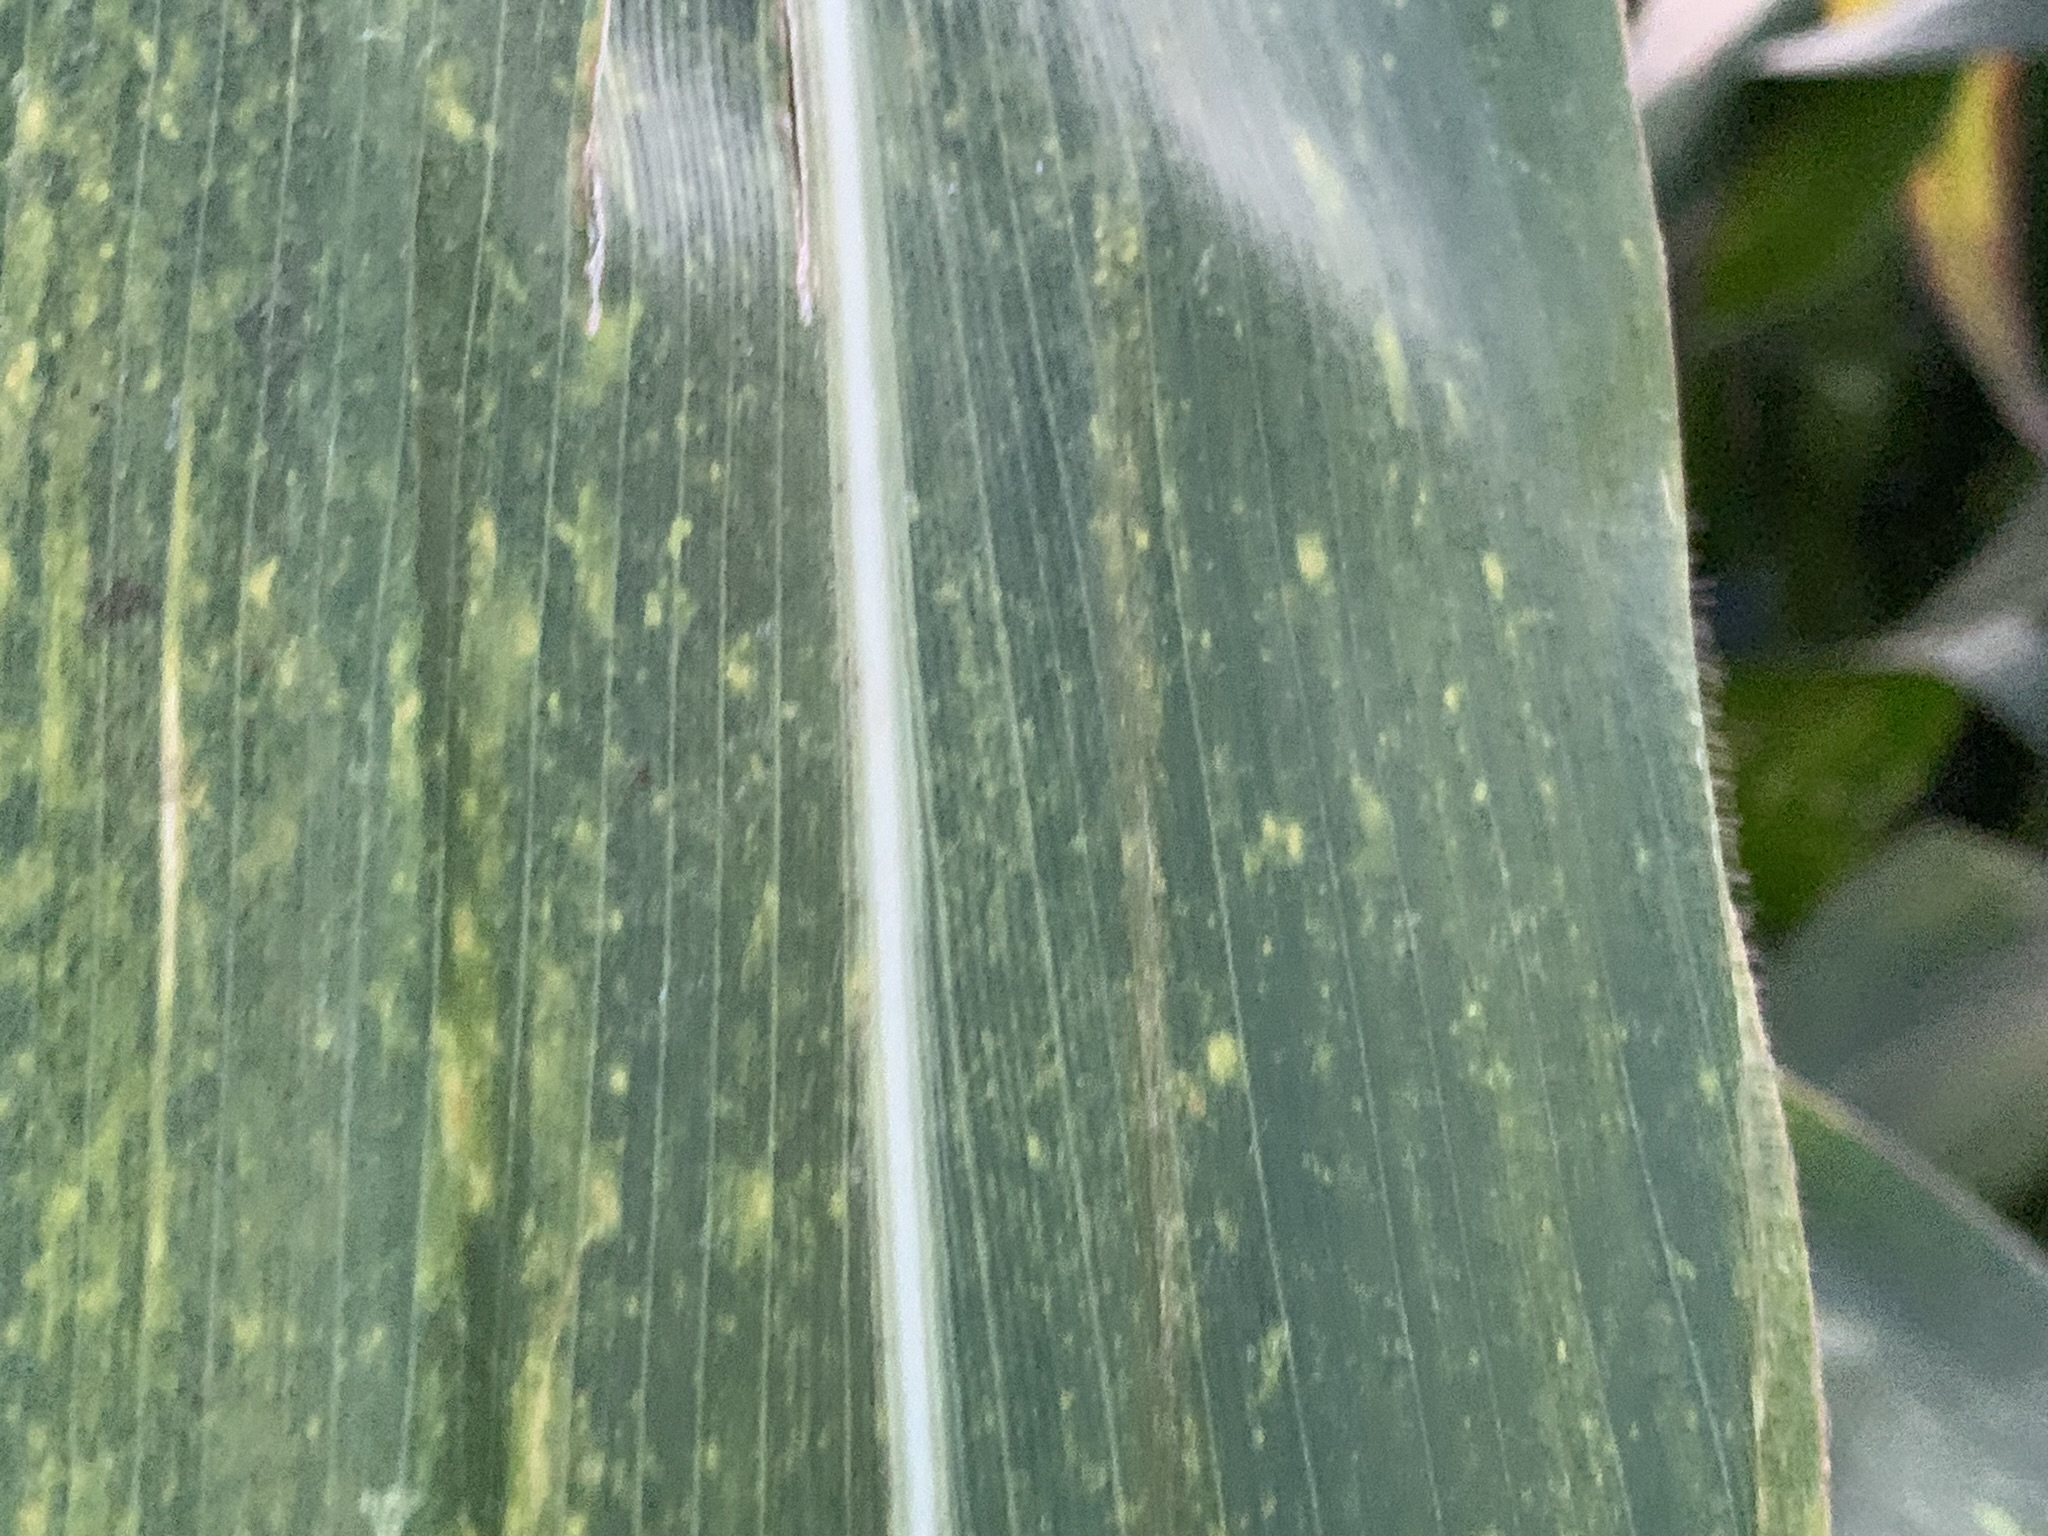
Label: MLN